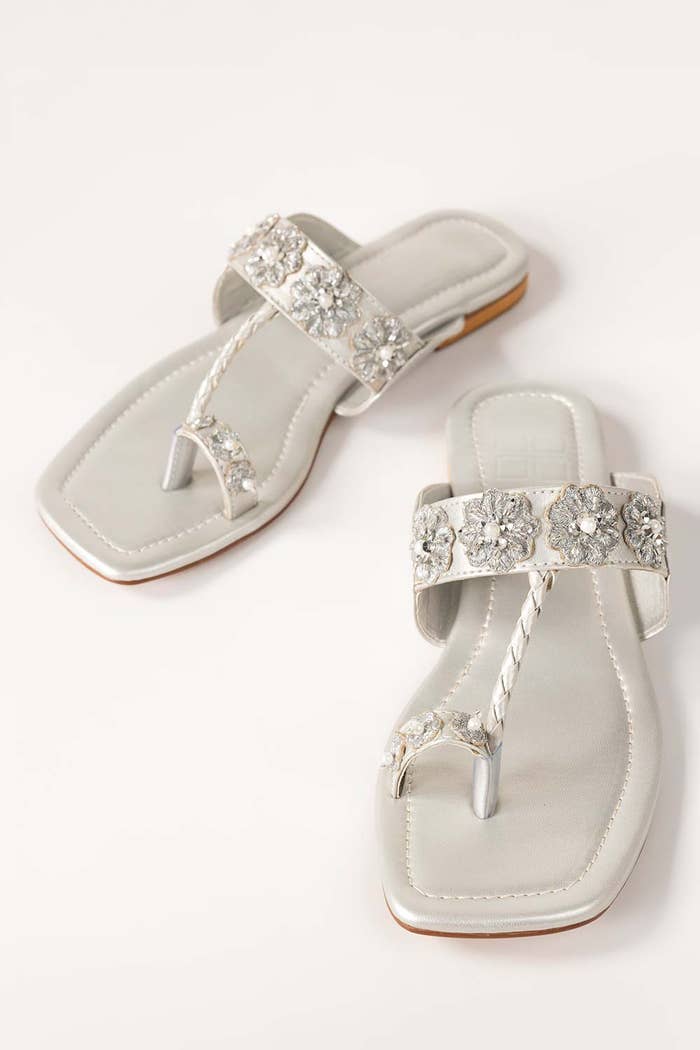
silver leather kamal embellished sandal